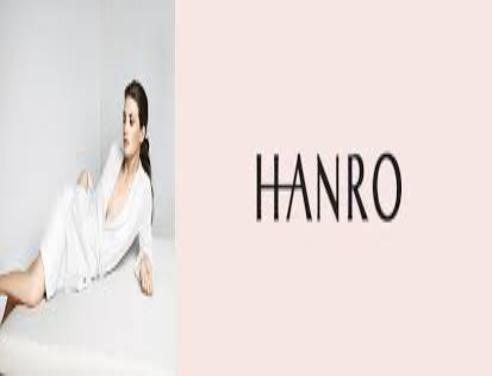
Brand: Hanro
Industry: Clothes